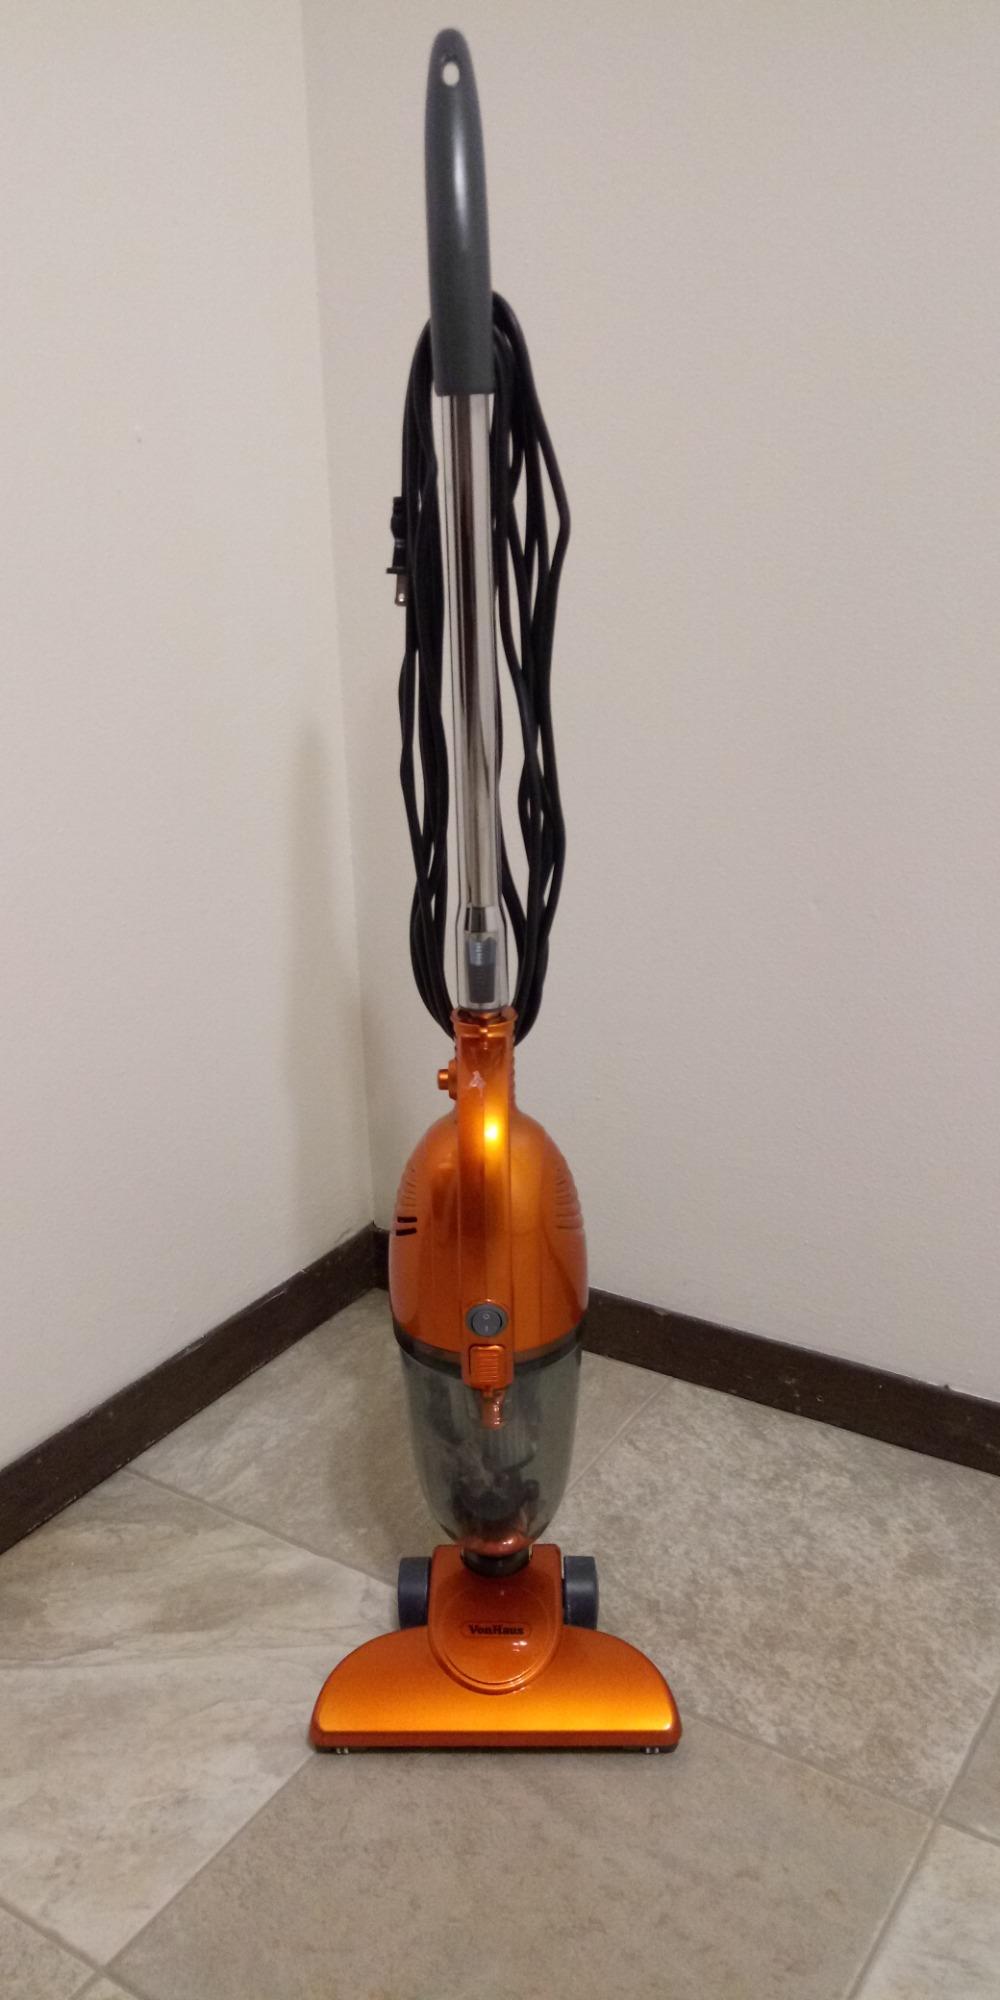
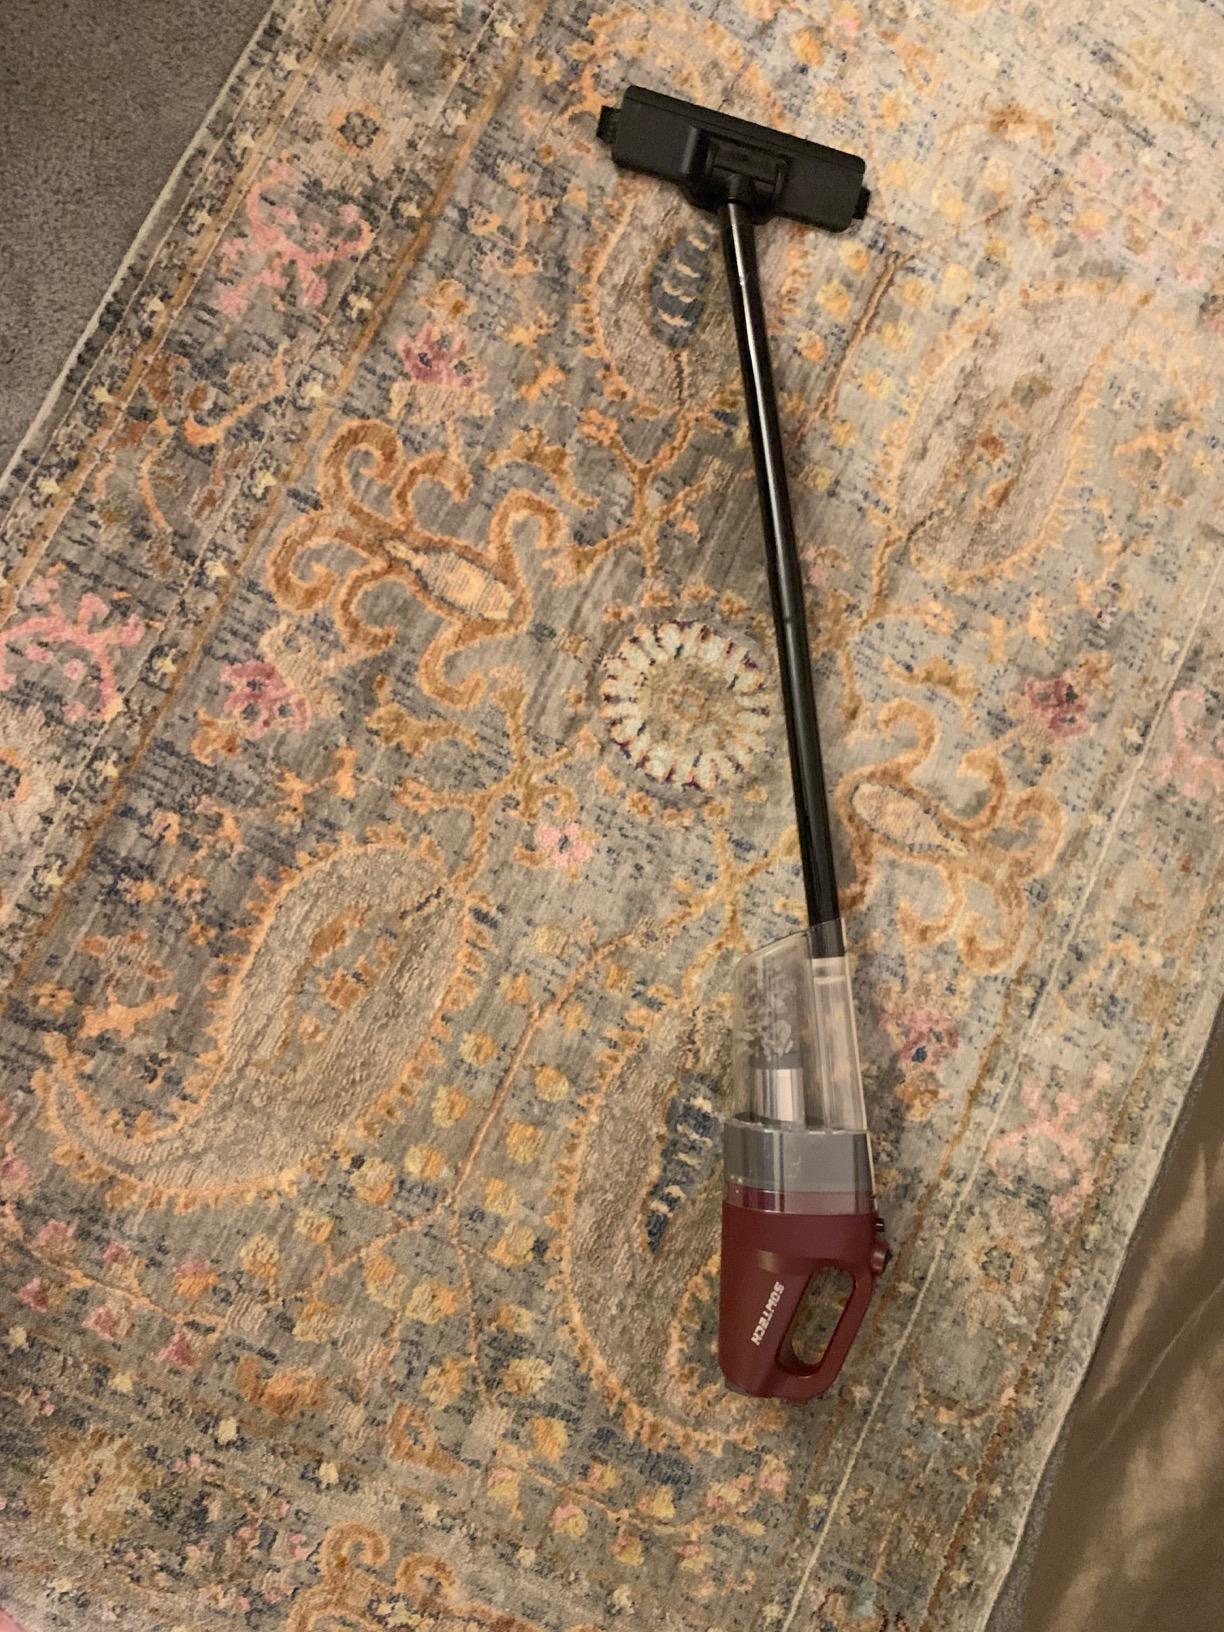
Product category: items_vacuum
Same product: no